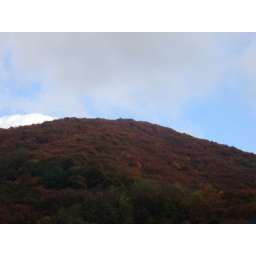
the red taking the green in the mountains above Genoa